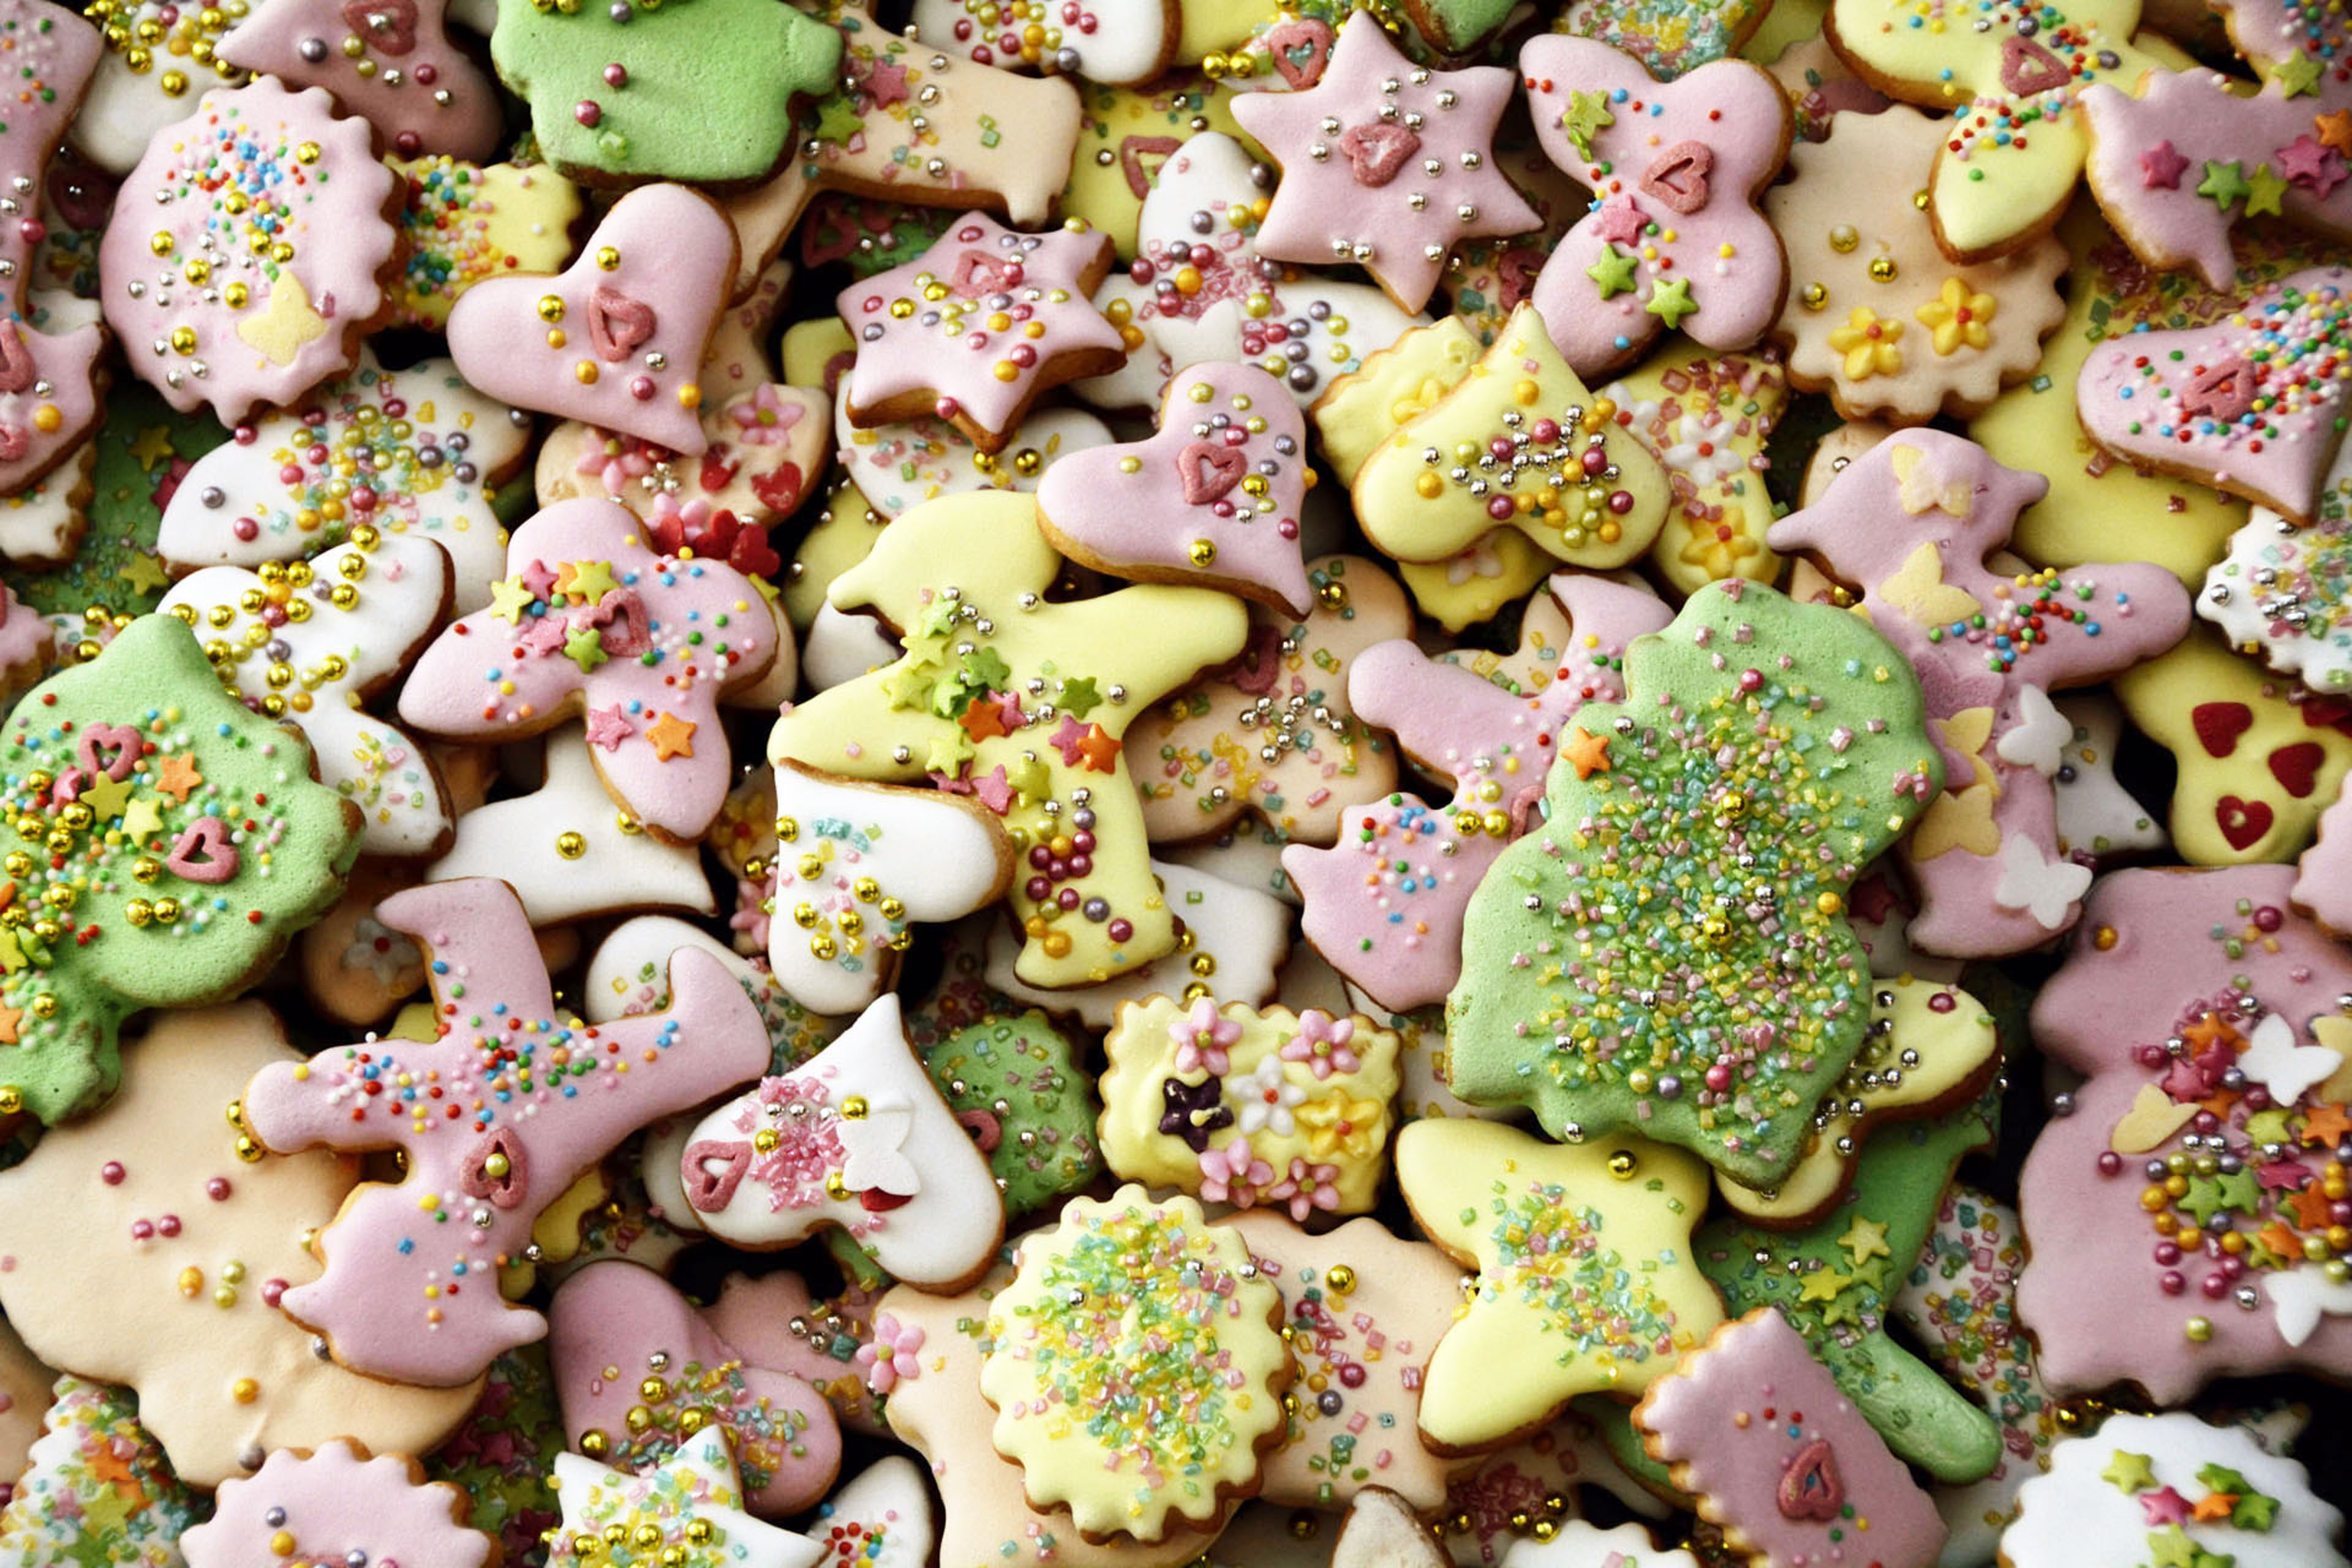
food, produce, color, colorful, baking, christmas, cookie, dessert, eat, delicious, bake, christmas cookies, even baked, christmas biscuits, cookies, background, icing, candy, tradition, sweetness, confectionery, christmas baking, snack food, cookies and crackers, petit four